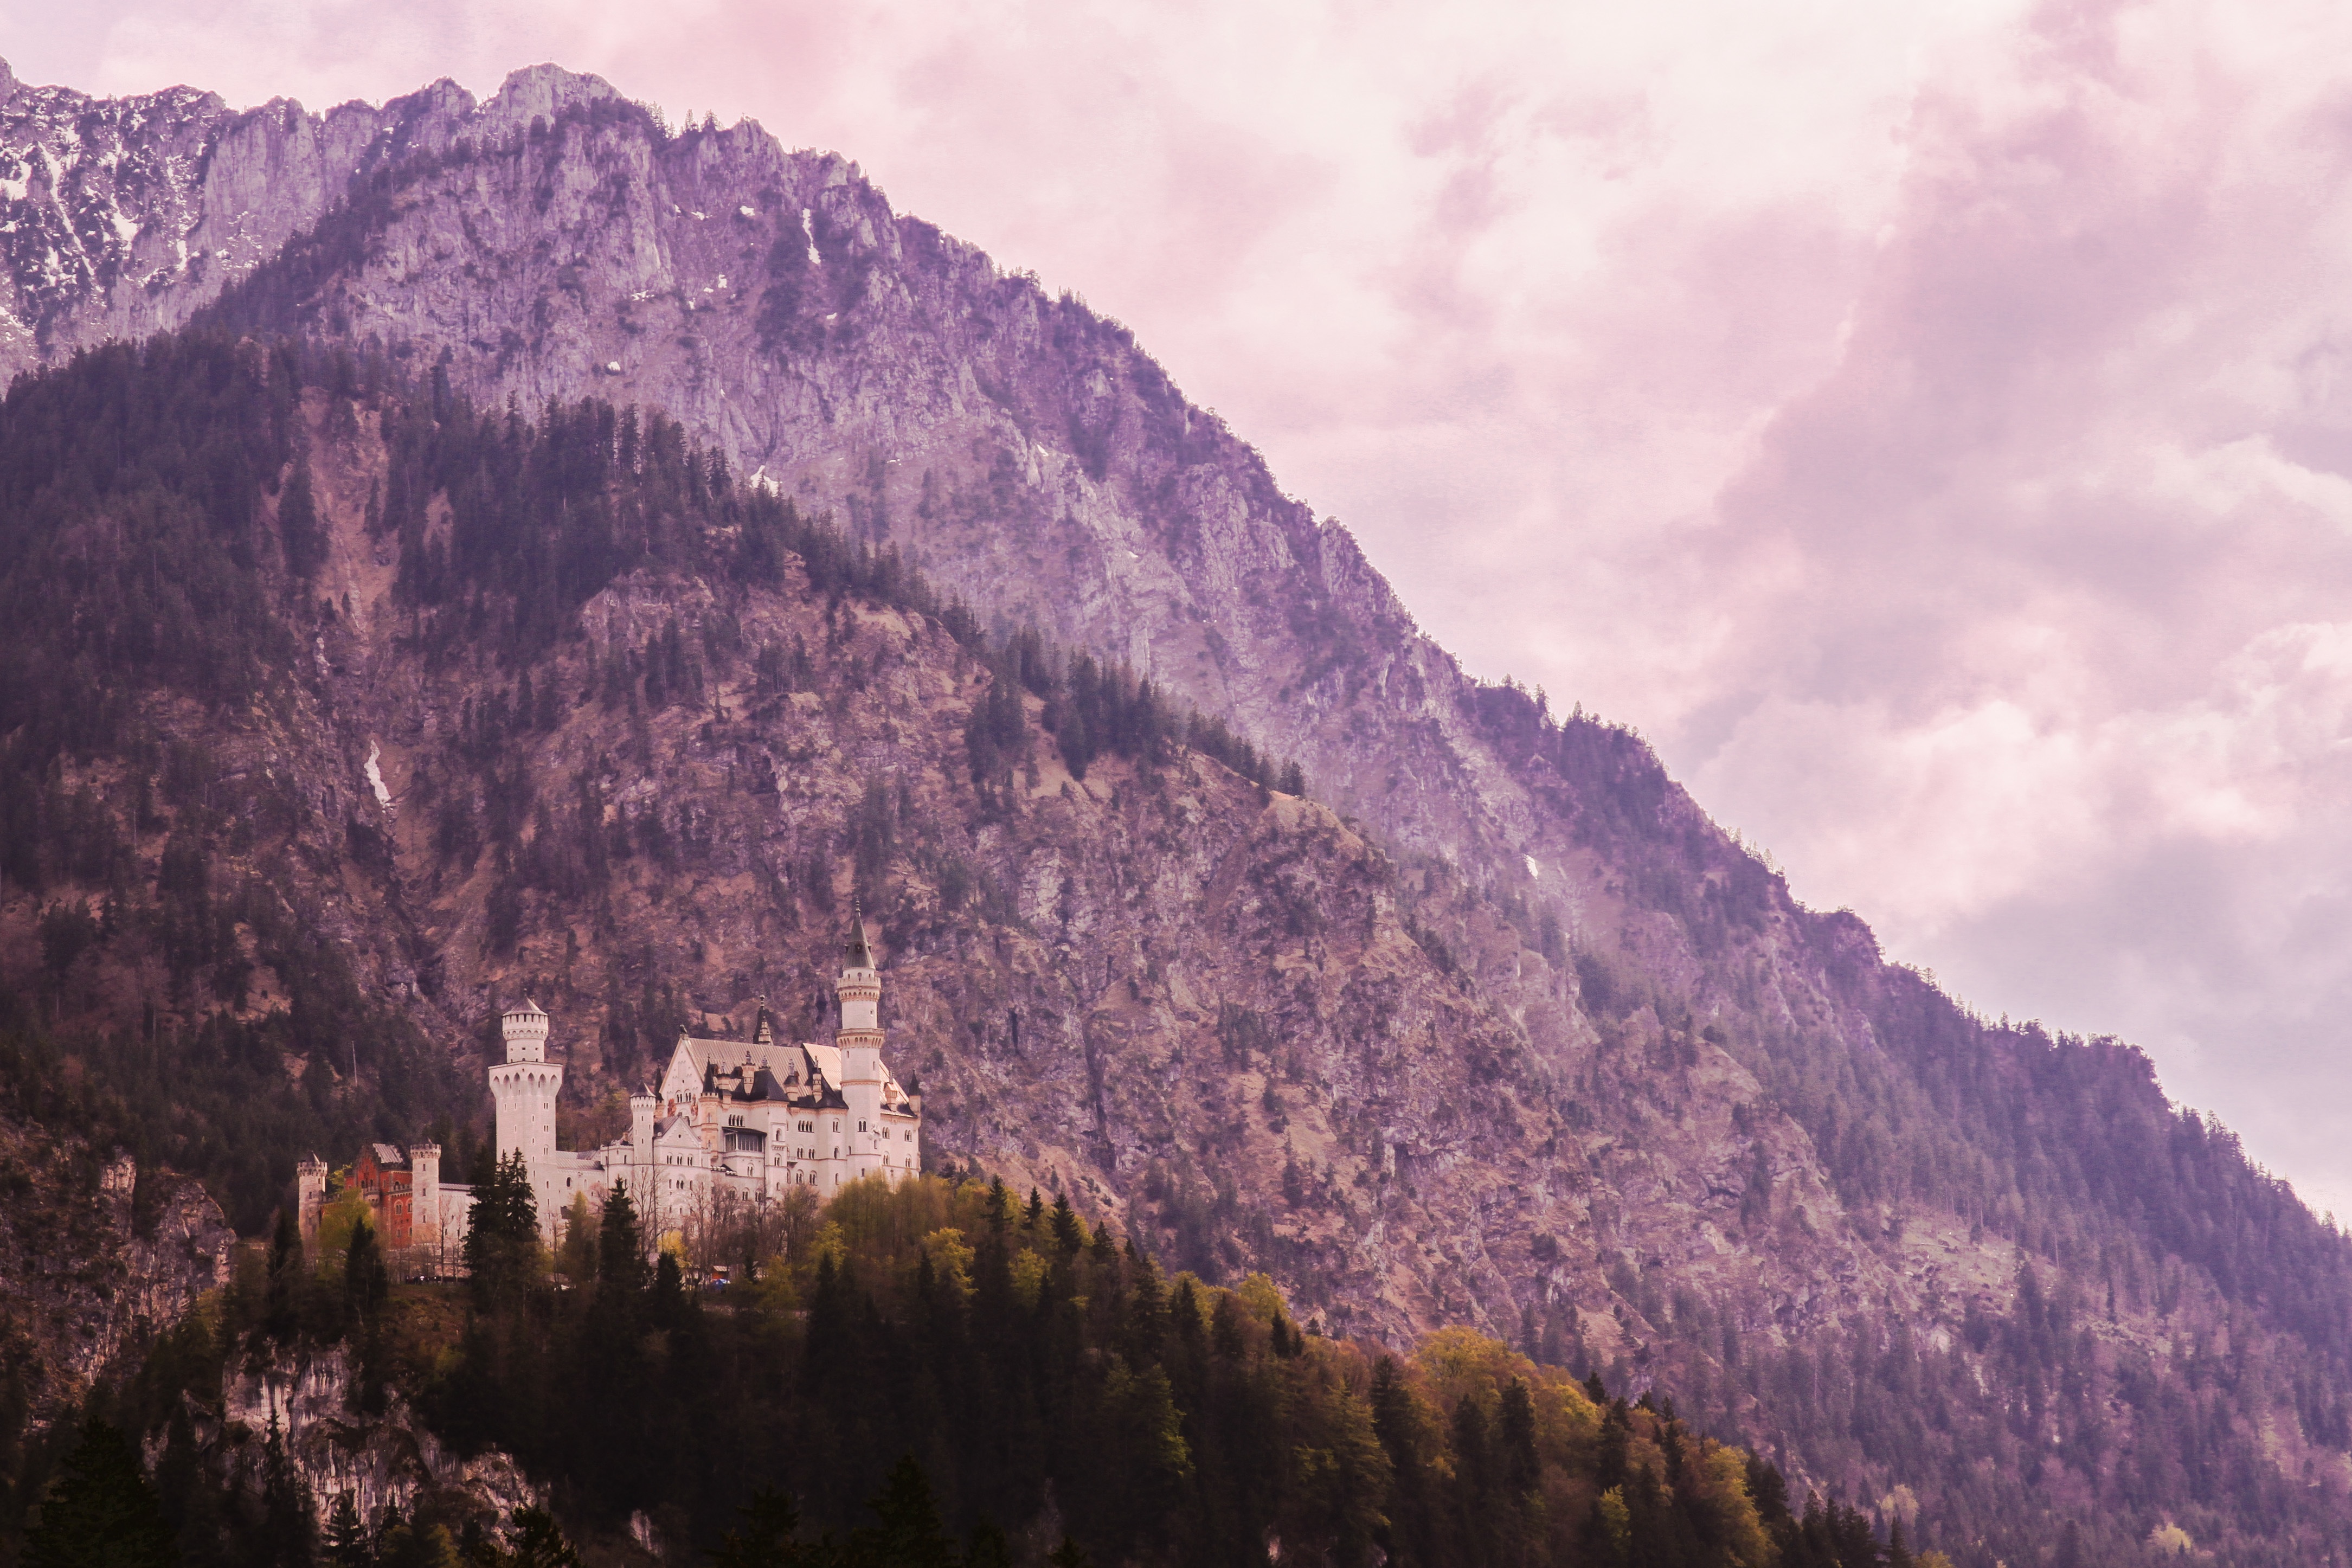
landscape, tree, nature, rock, mountain, cloud, morning, hill, flower, valley, mountain range, alps, plateau, landform, geographical feature, atmospheric phenomenon, mountainous landforms